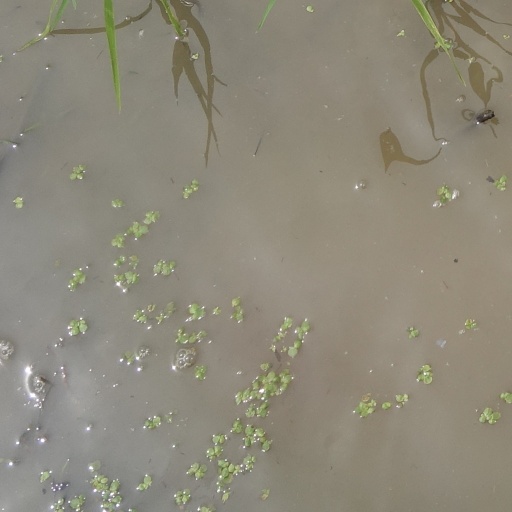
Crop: rice